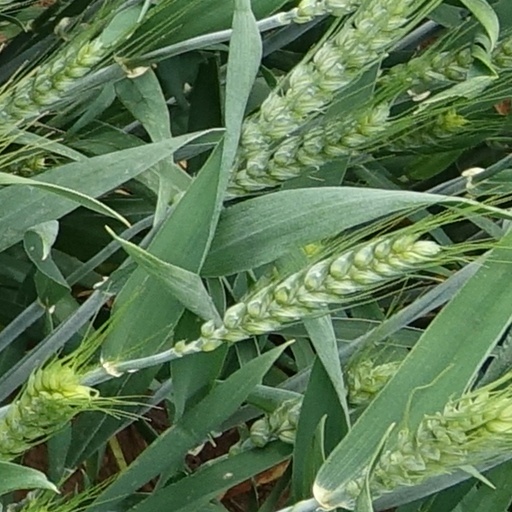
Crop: wheat